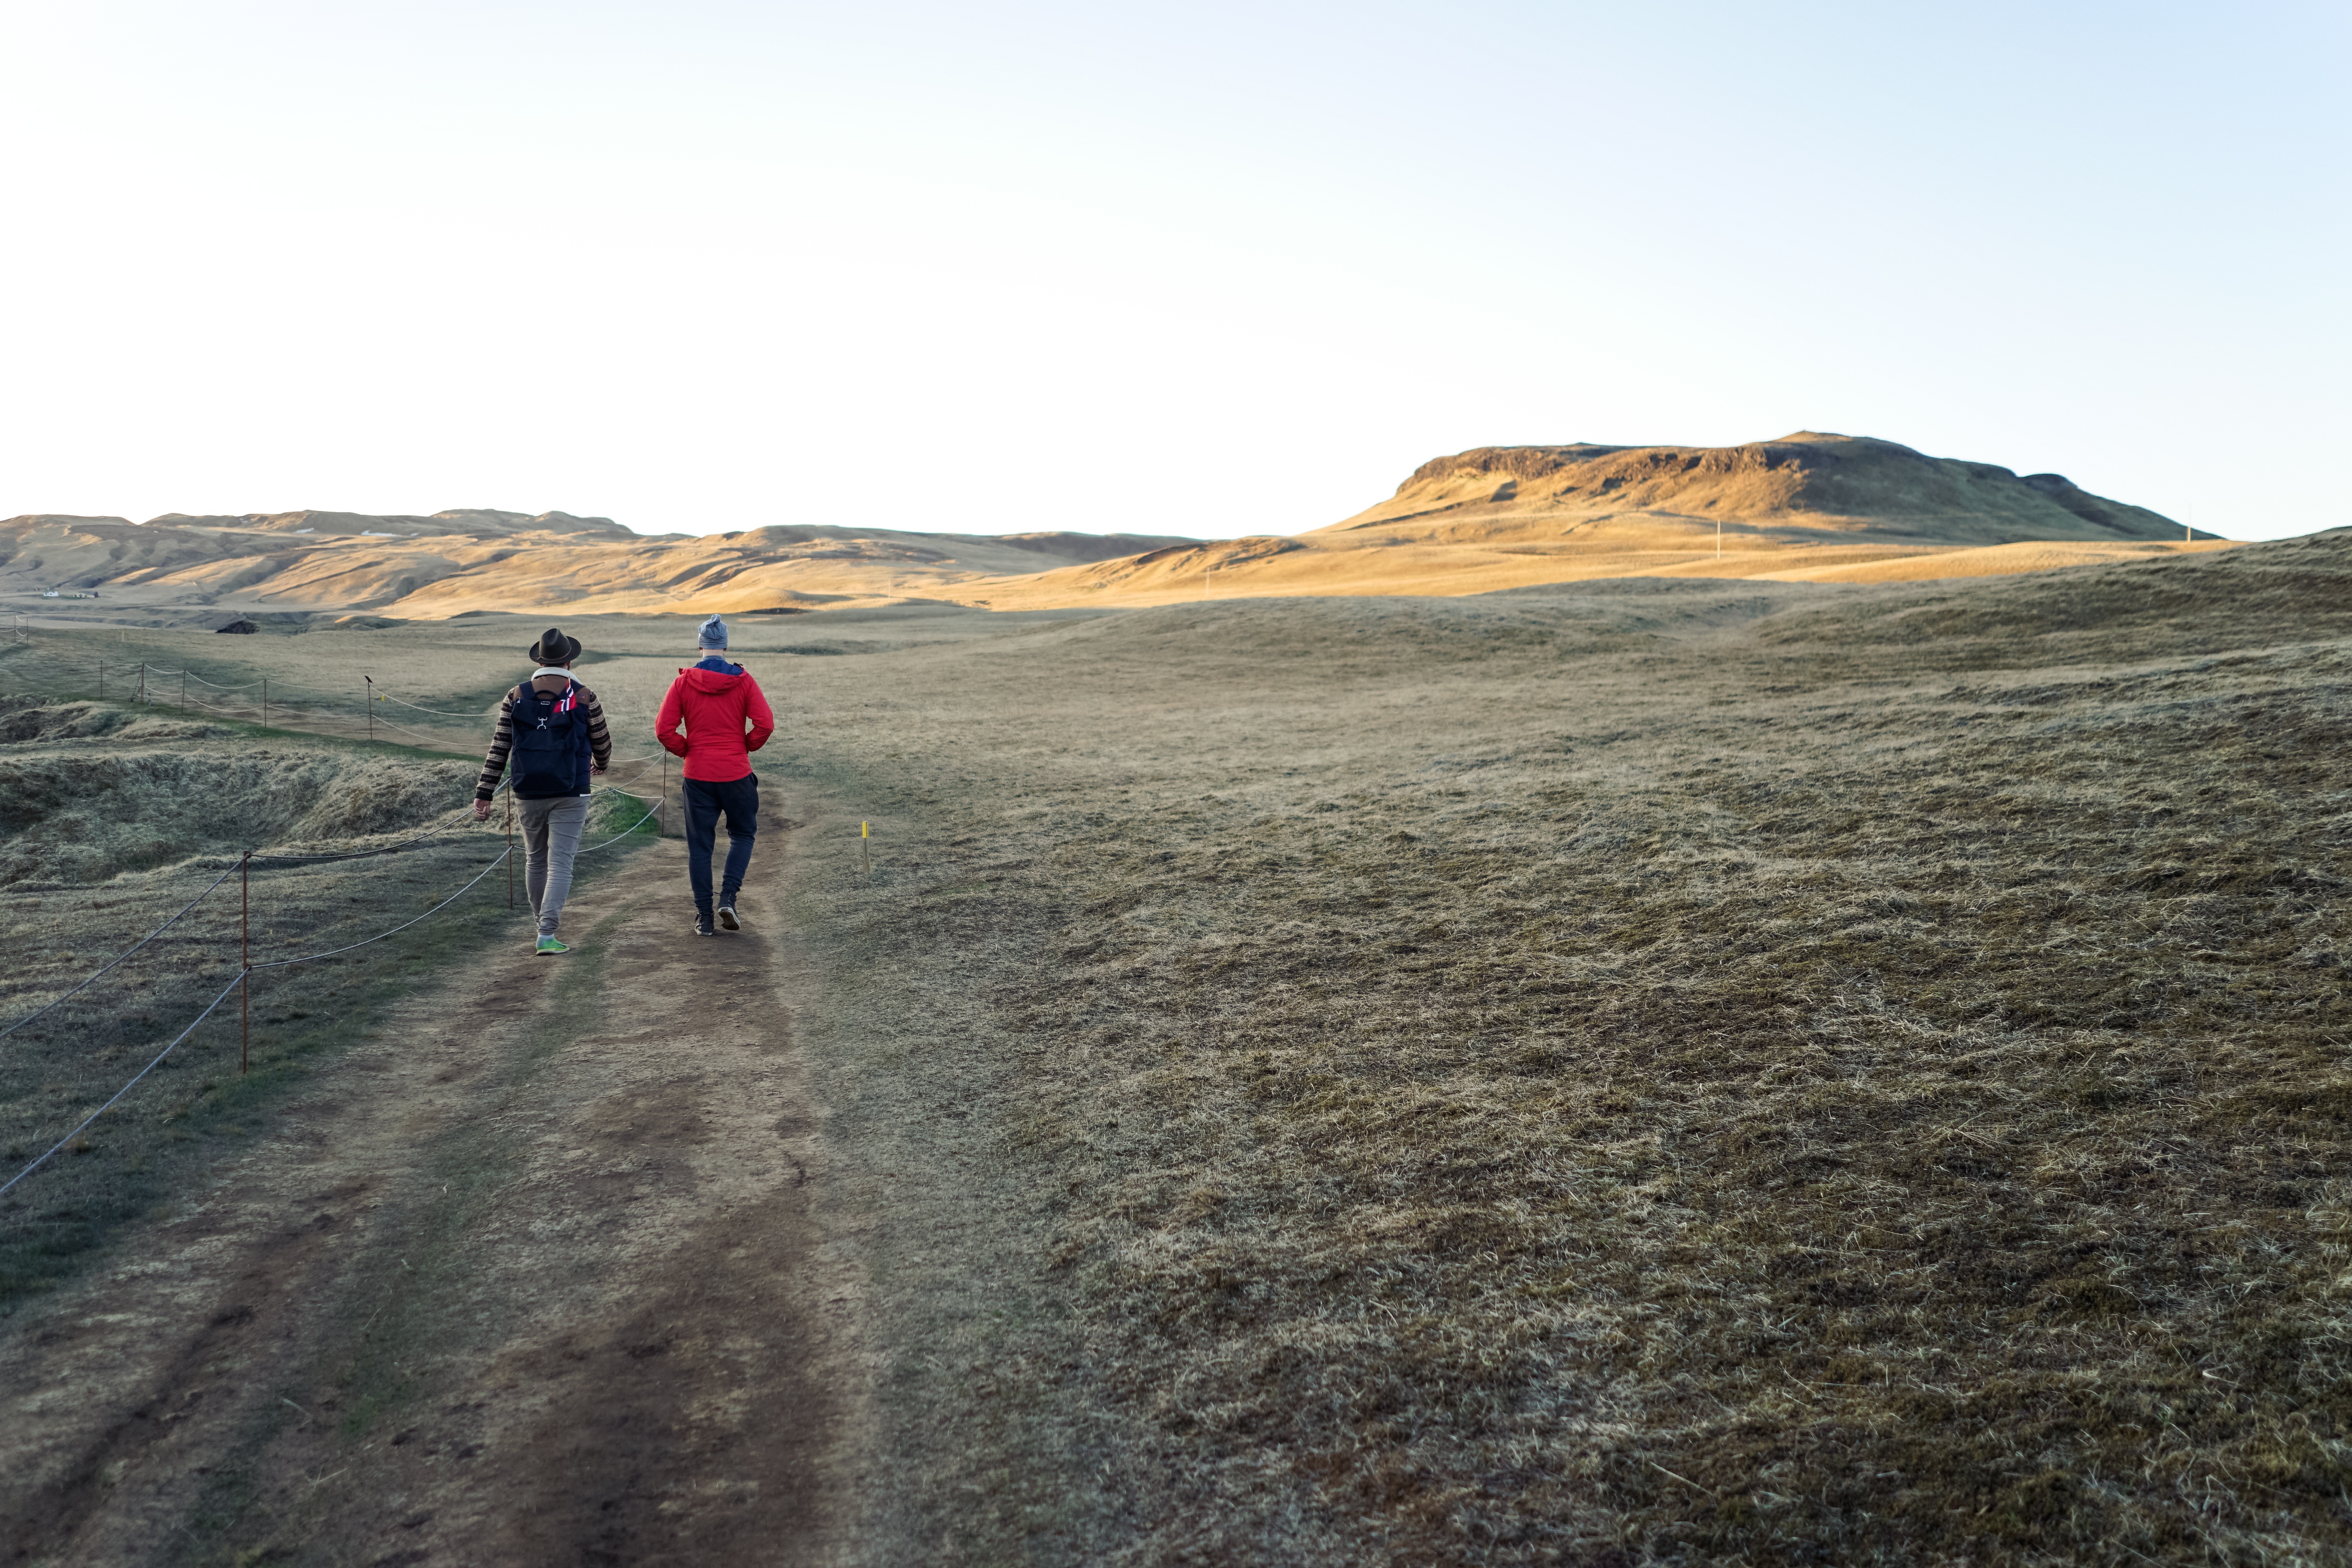
landscape, coast, sand, wilderness, walking, mountain, trail, hill, adventure, cliff, terrain, ridge, geology, badlands, plateau, fell, landform, natural environment, geographical feature